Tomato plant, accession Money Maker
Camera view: vertical (180 deg); turntable rotation: 210 degrees
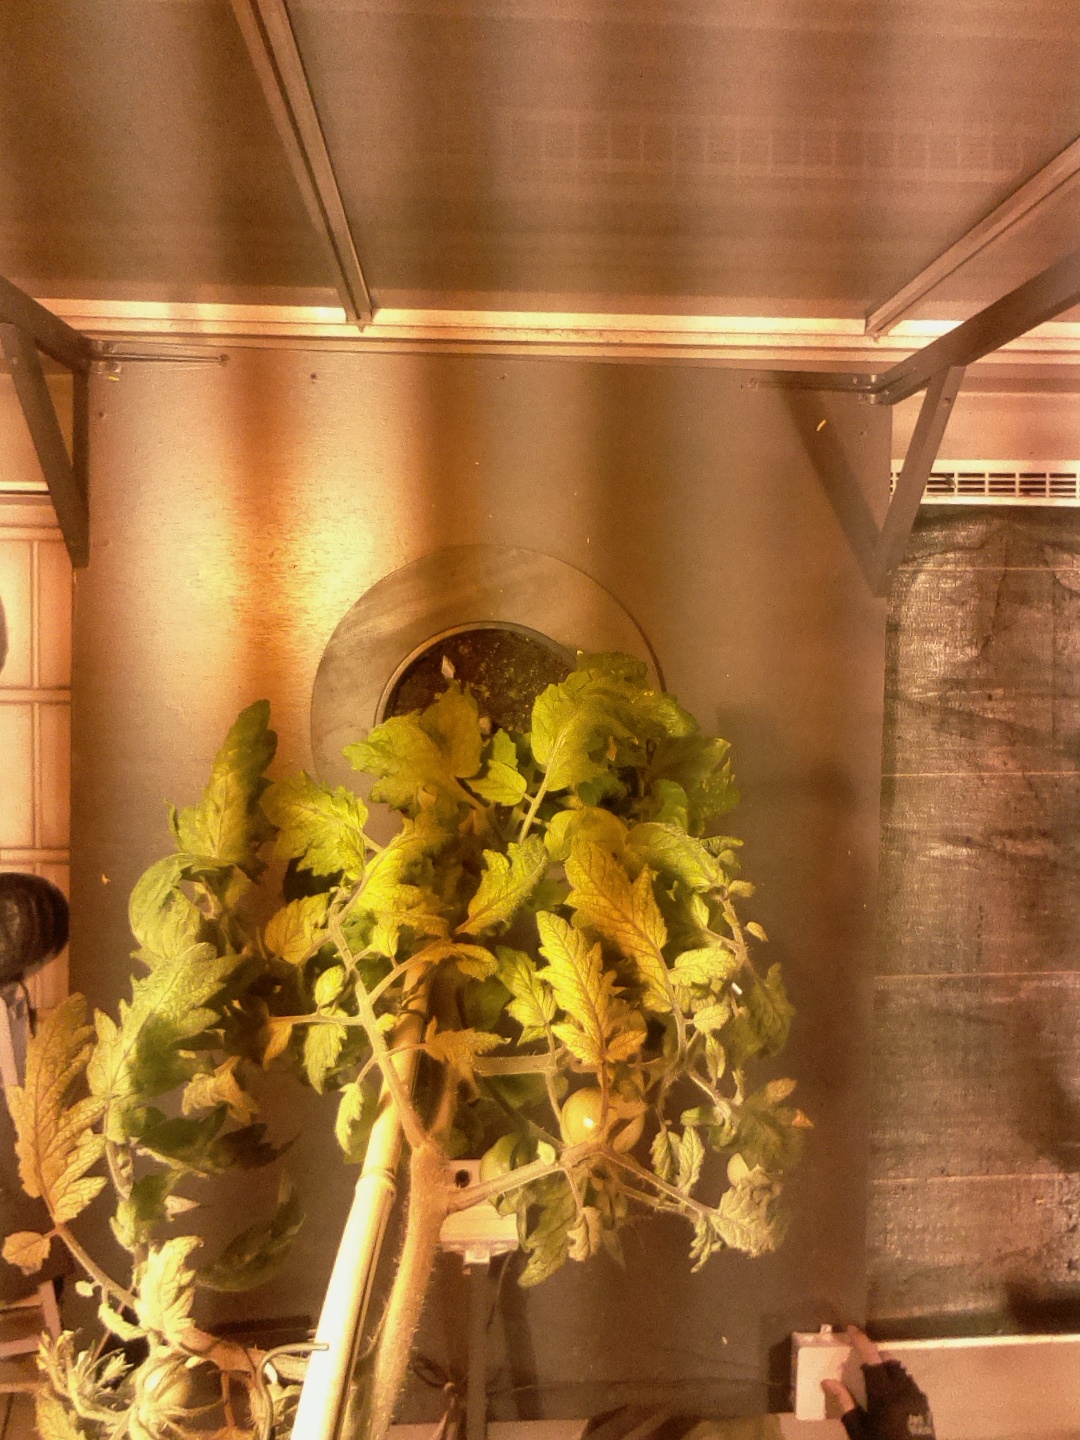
BBCH growth stage 75: 50%-60% of final fruit size